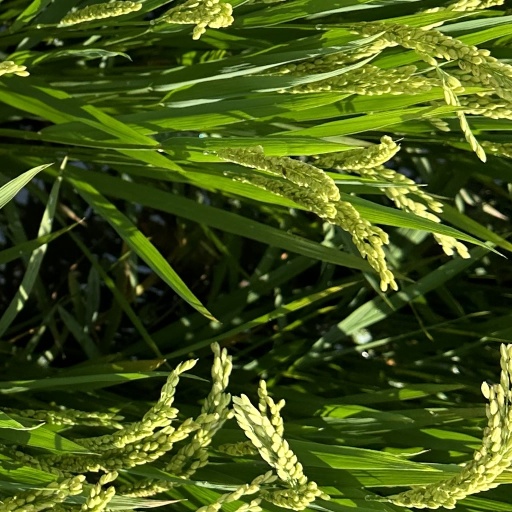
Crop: rice